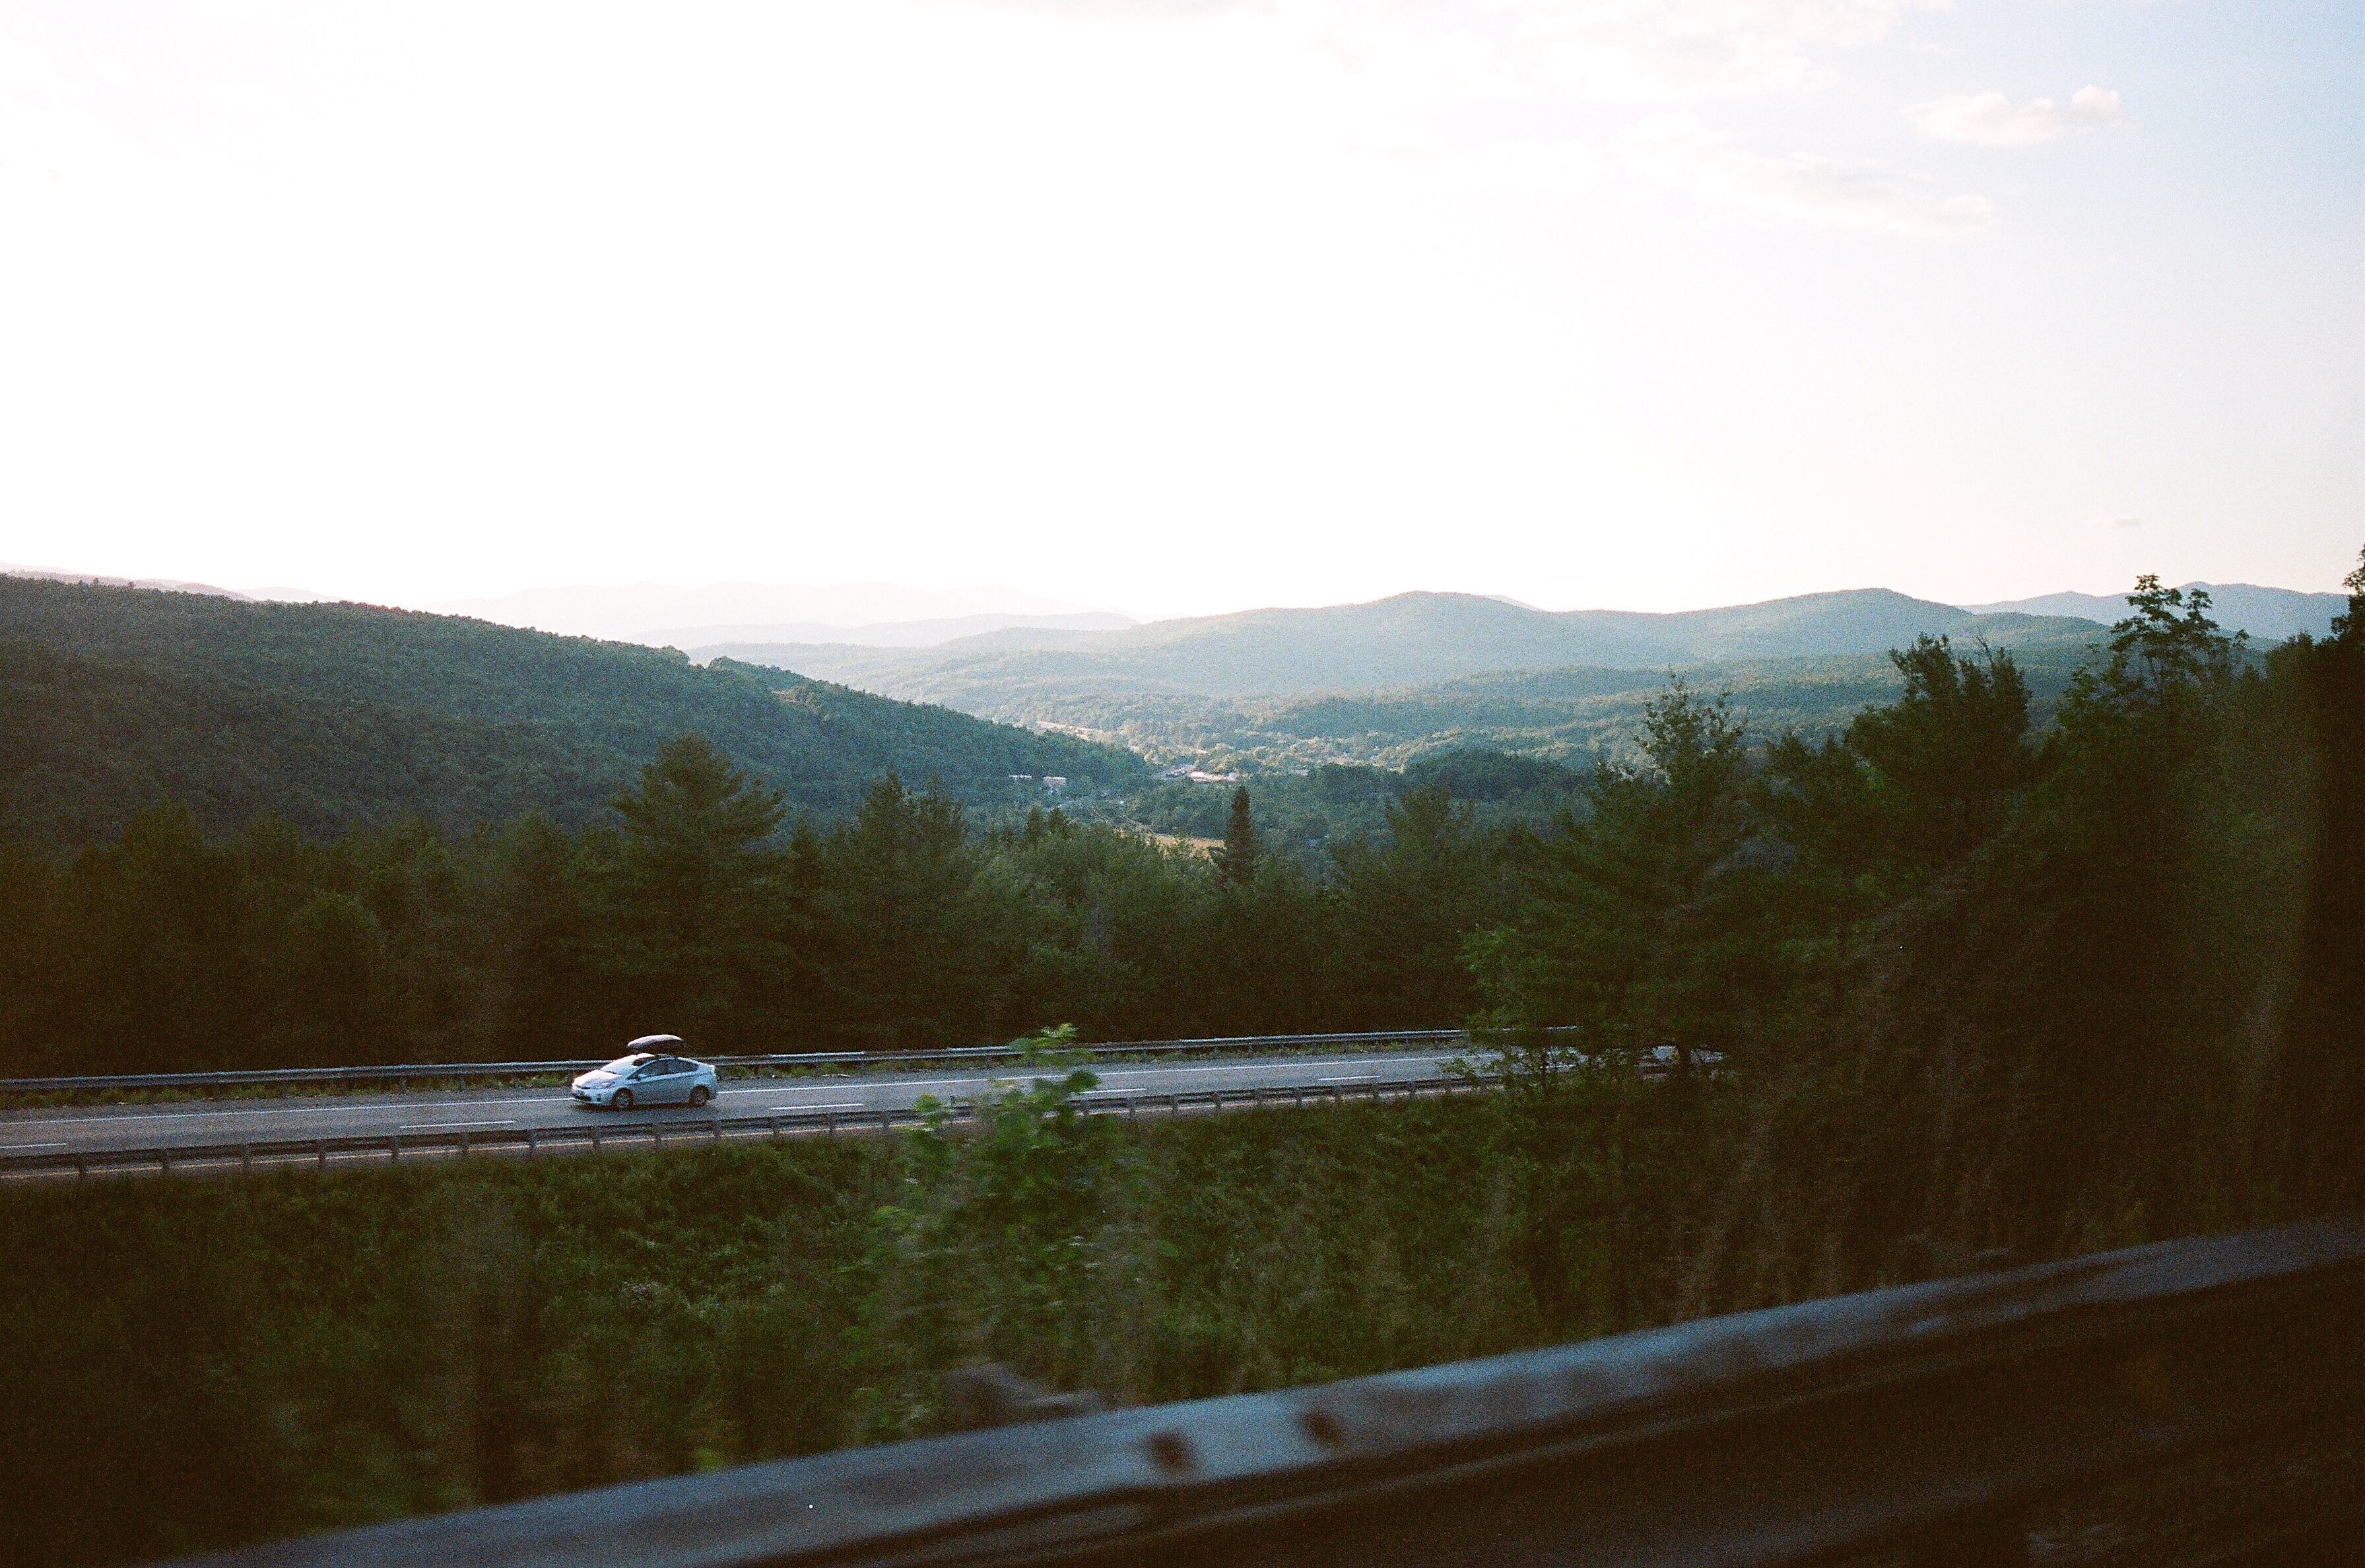
mountain, morning, hill, lake, reflection, reservoir, waterway, road trip, loch, atmospheric phenomenon, mountainous landforms